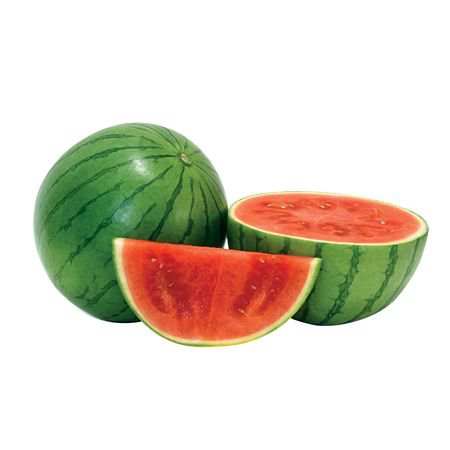
Label: Watermelon